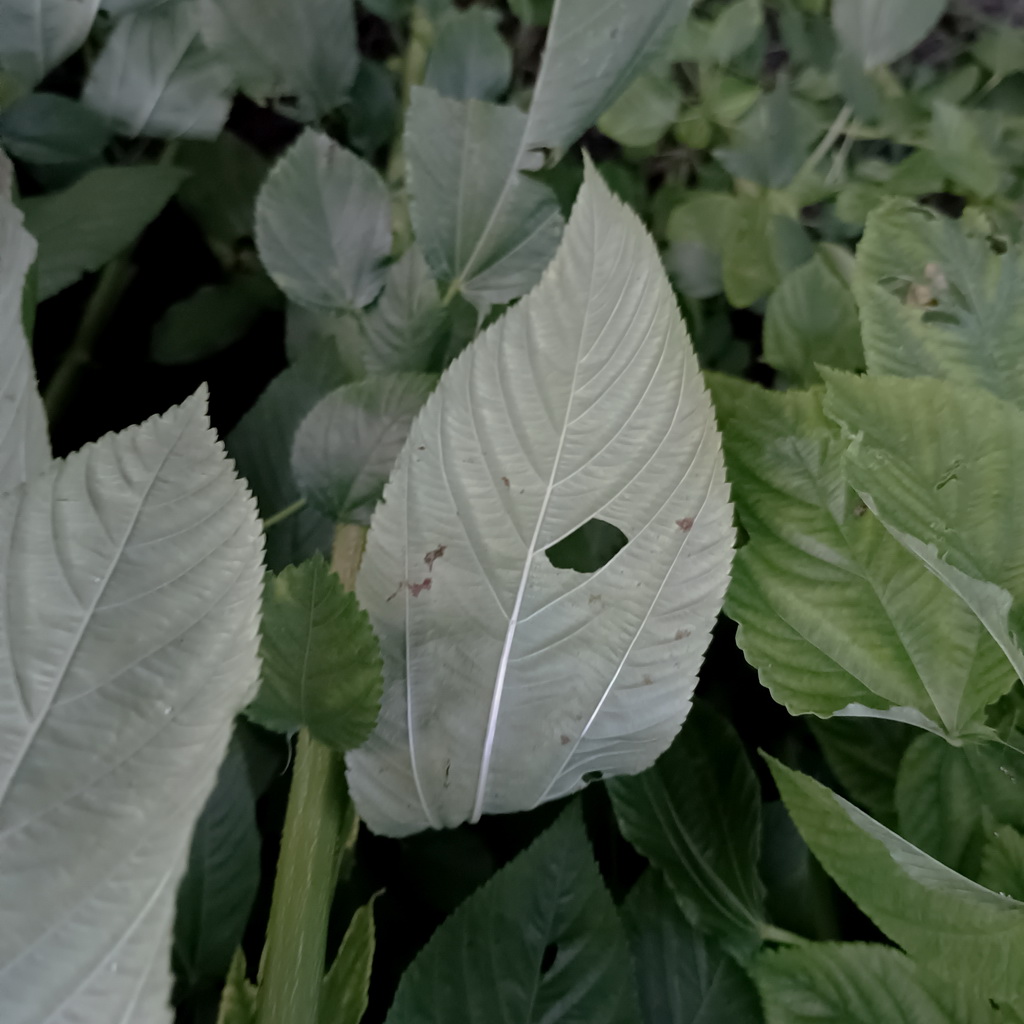
Label: Holed